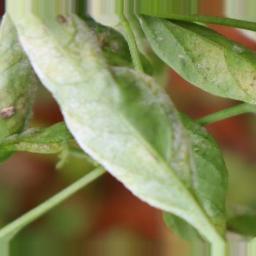
Label: powdery mildew